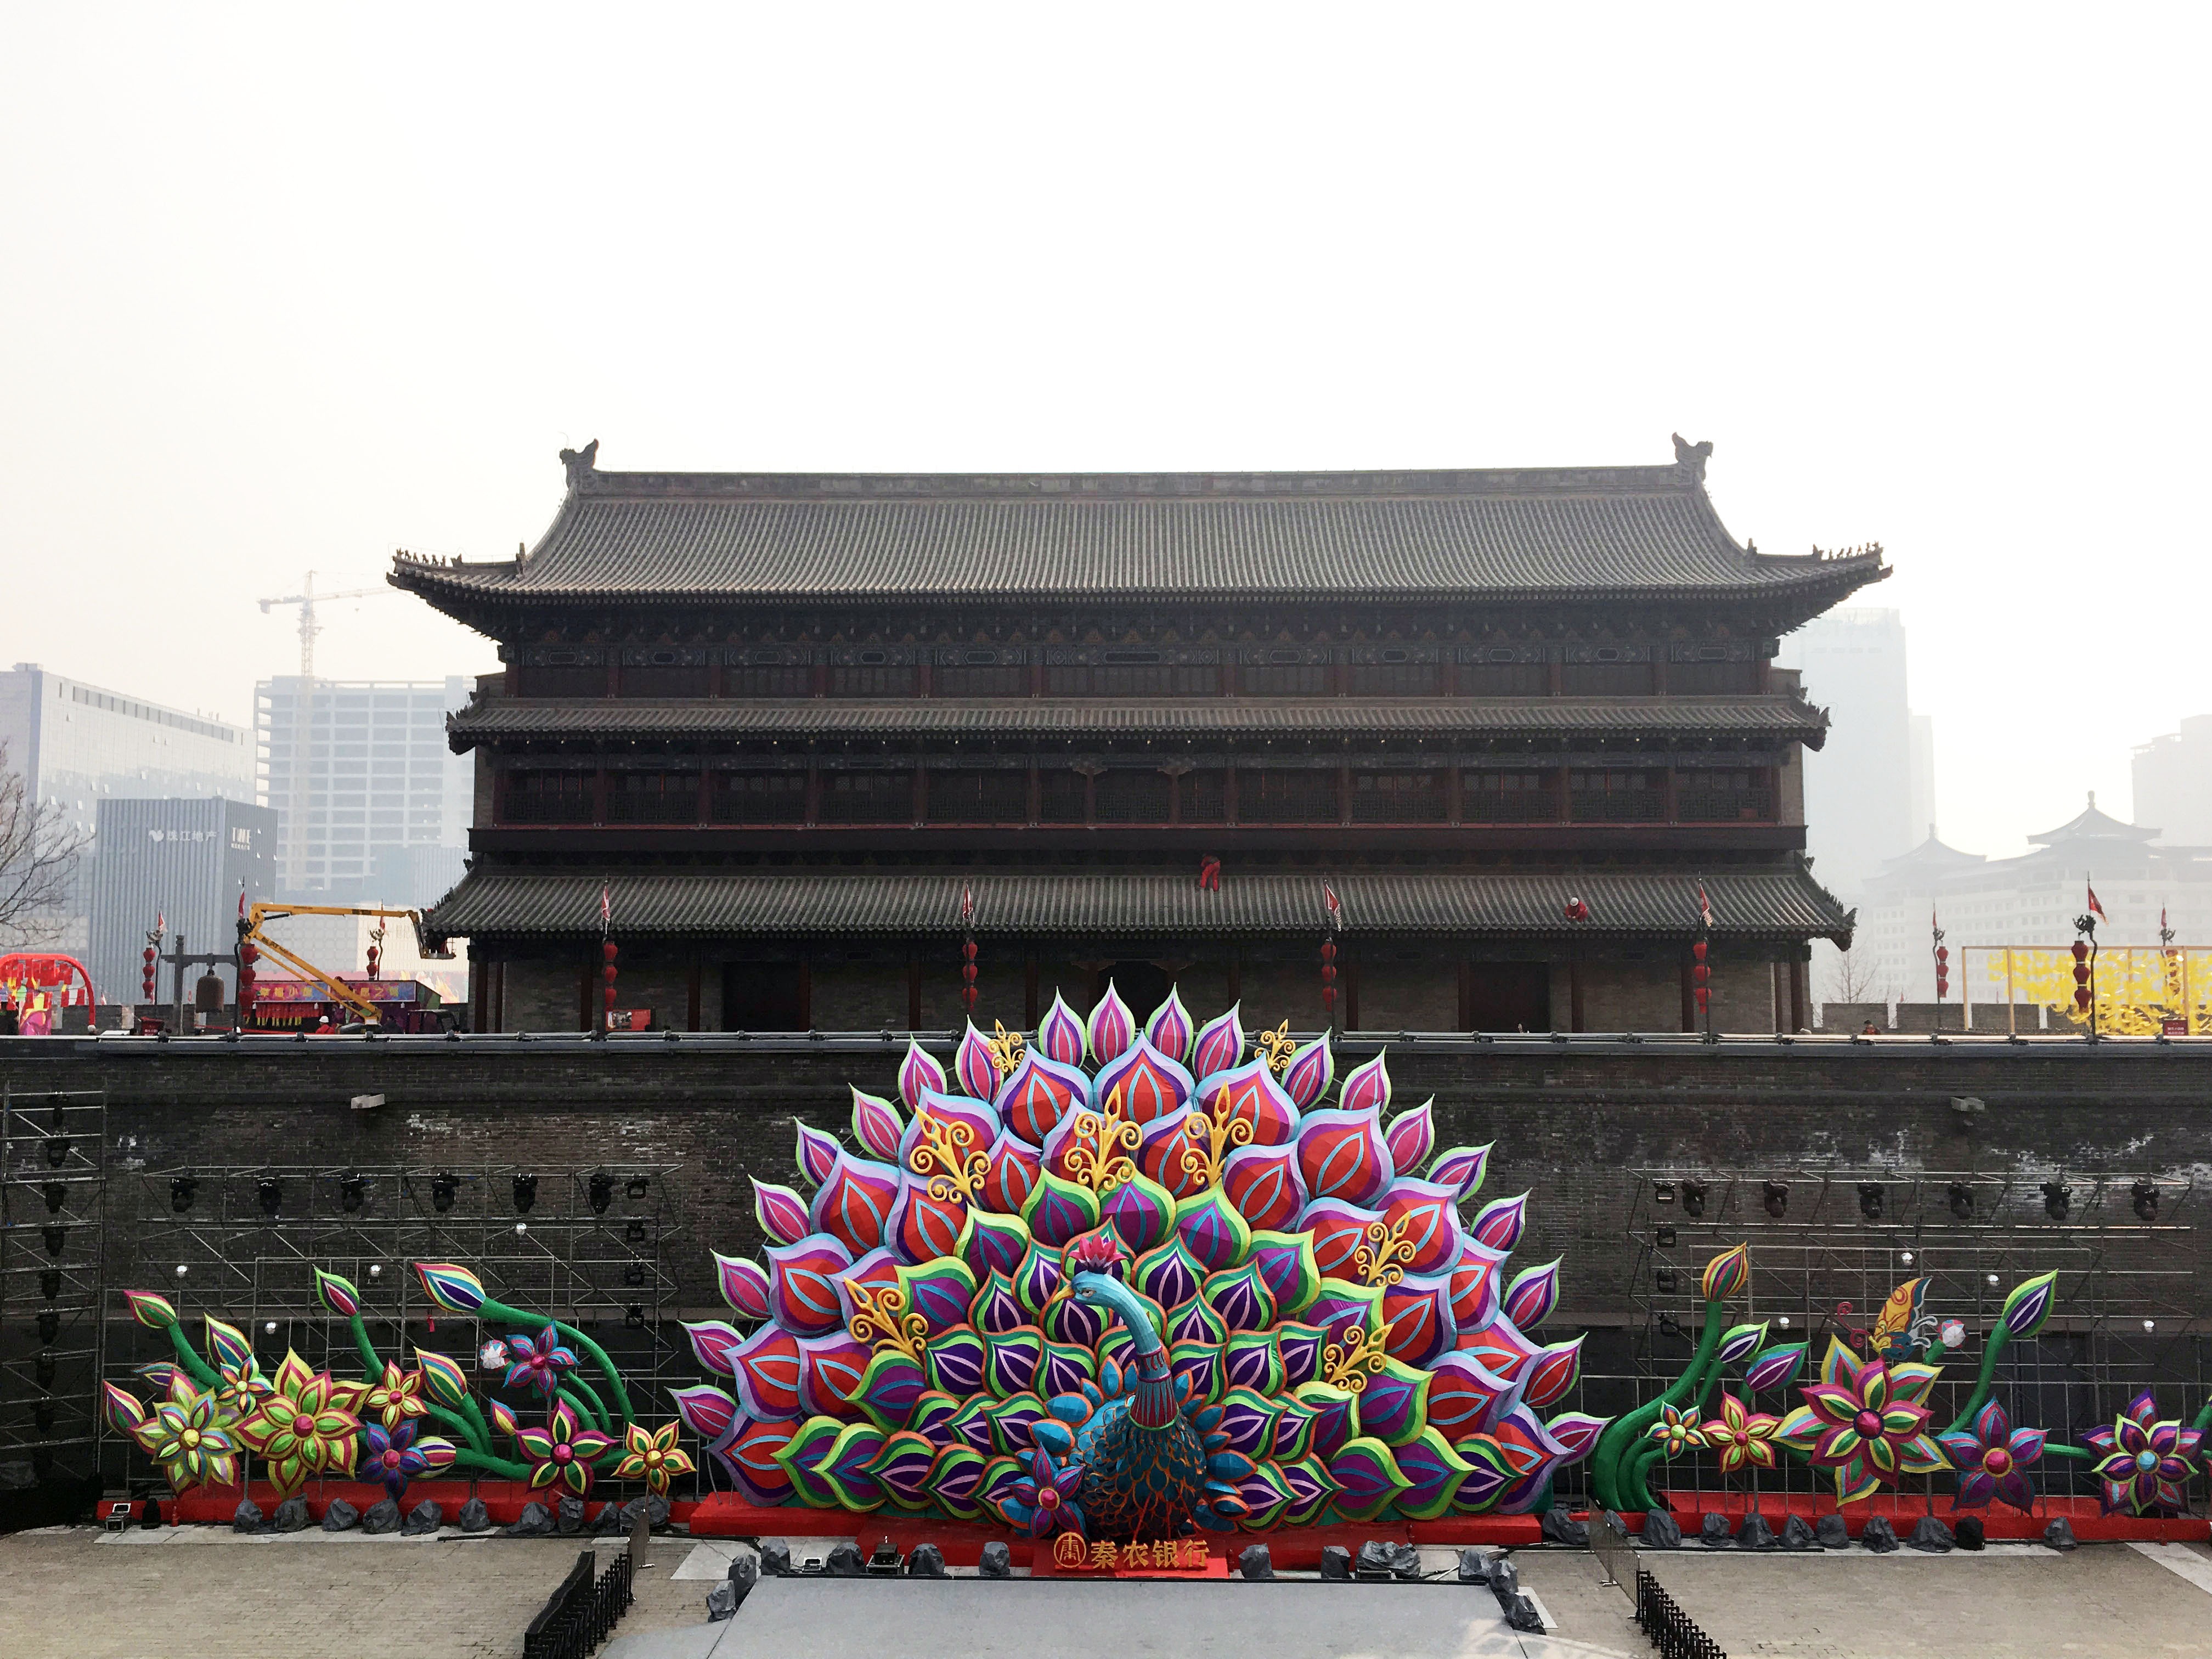
structure, monument, lantern, landmark, stadium, place of worship, peacock, memorial, temple, shrine, xi an, hindu temple, city gate tower